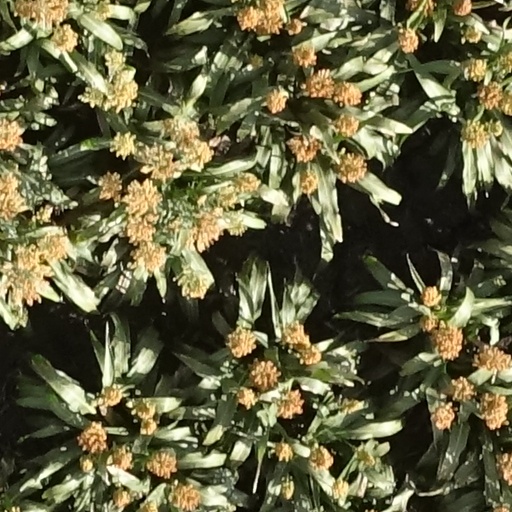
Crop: sorghum